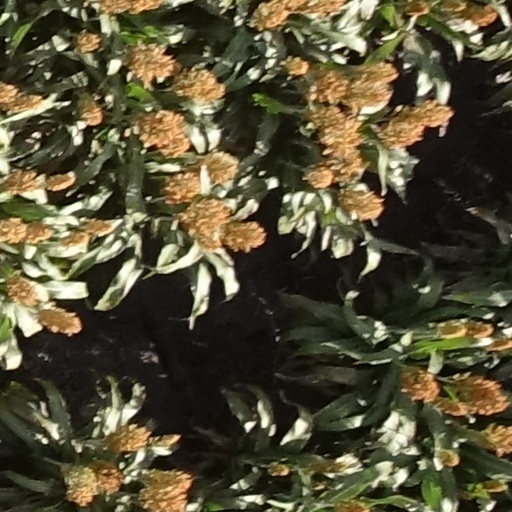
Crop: sorghum